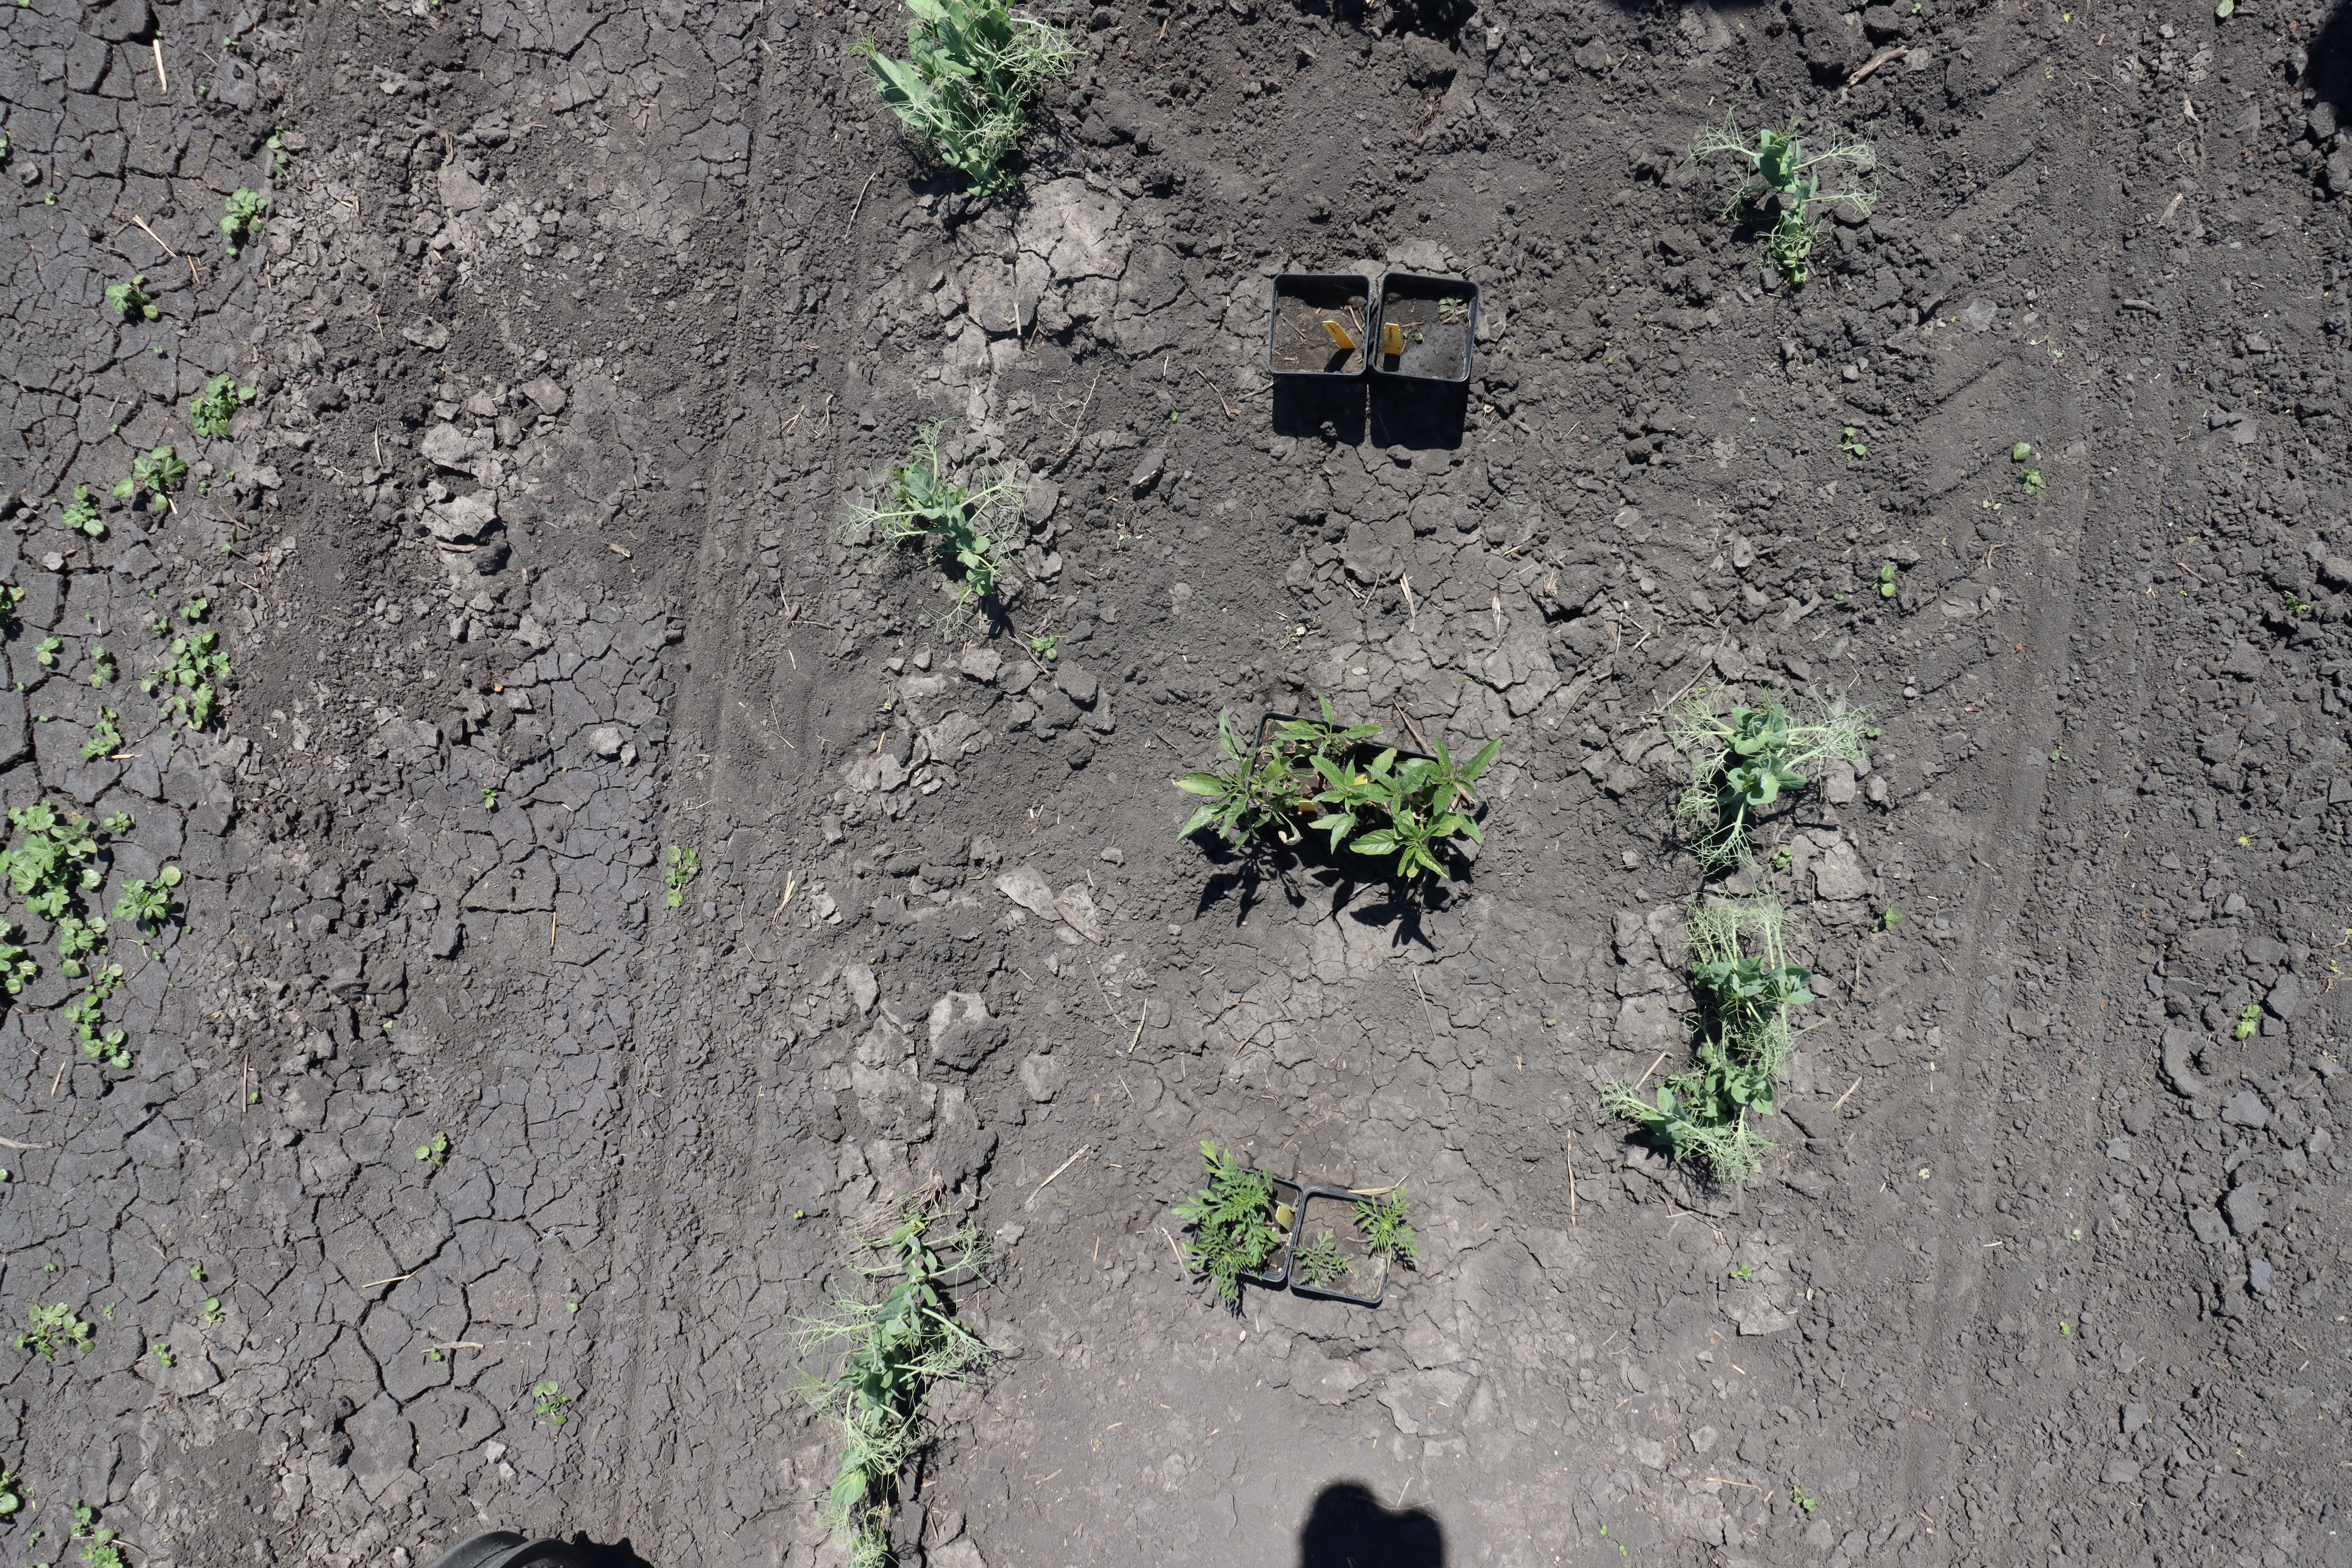
Crop: Field pea
Objects: Field Pea, Field Pea, Ragweed, Ragweed, Ragweed, Waterhemp, Waterhemp, Field Pea, Field Pea, Field Pea, Field Pea